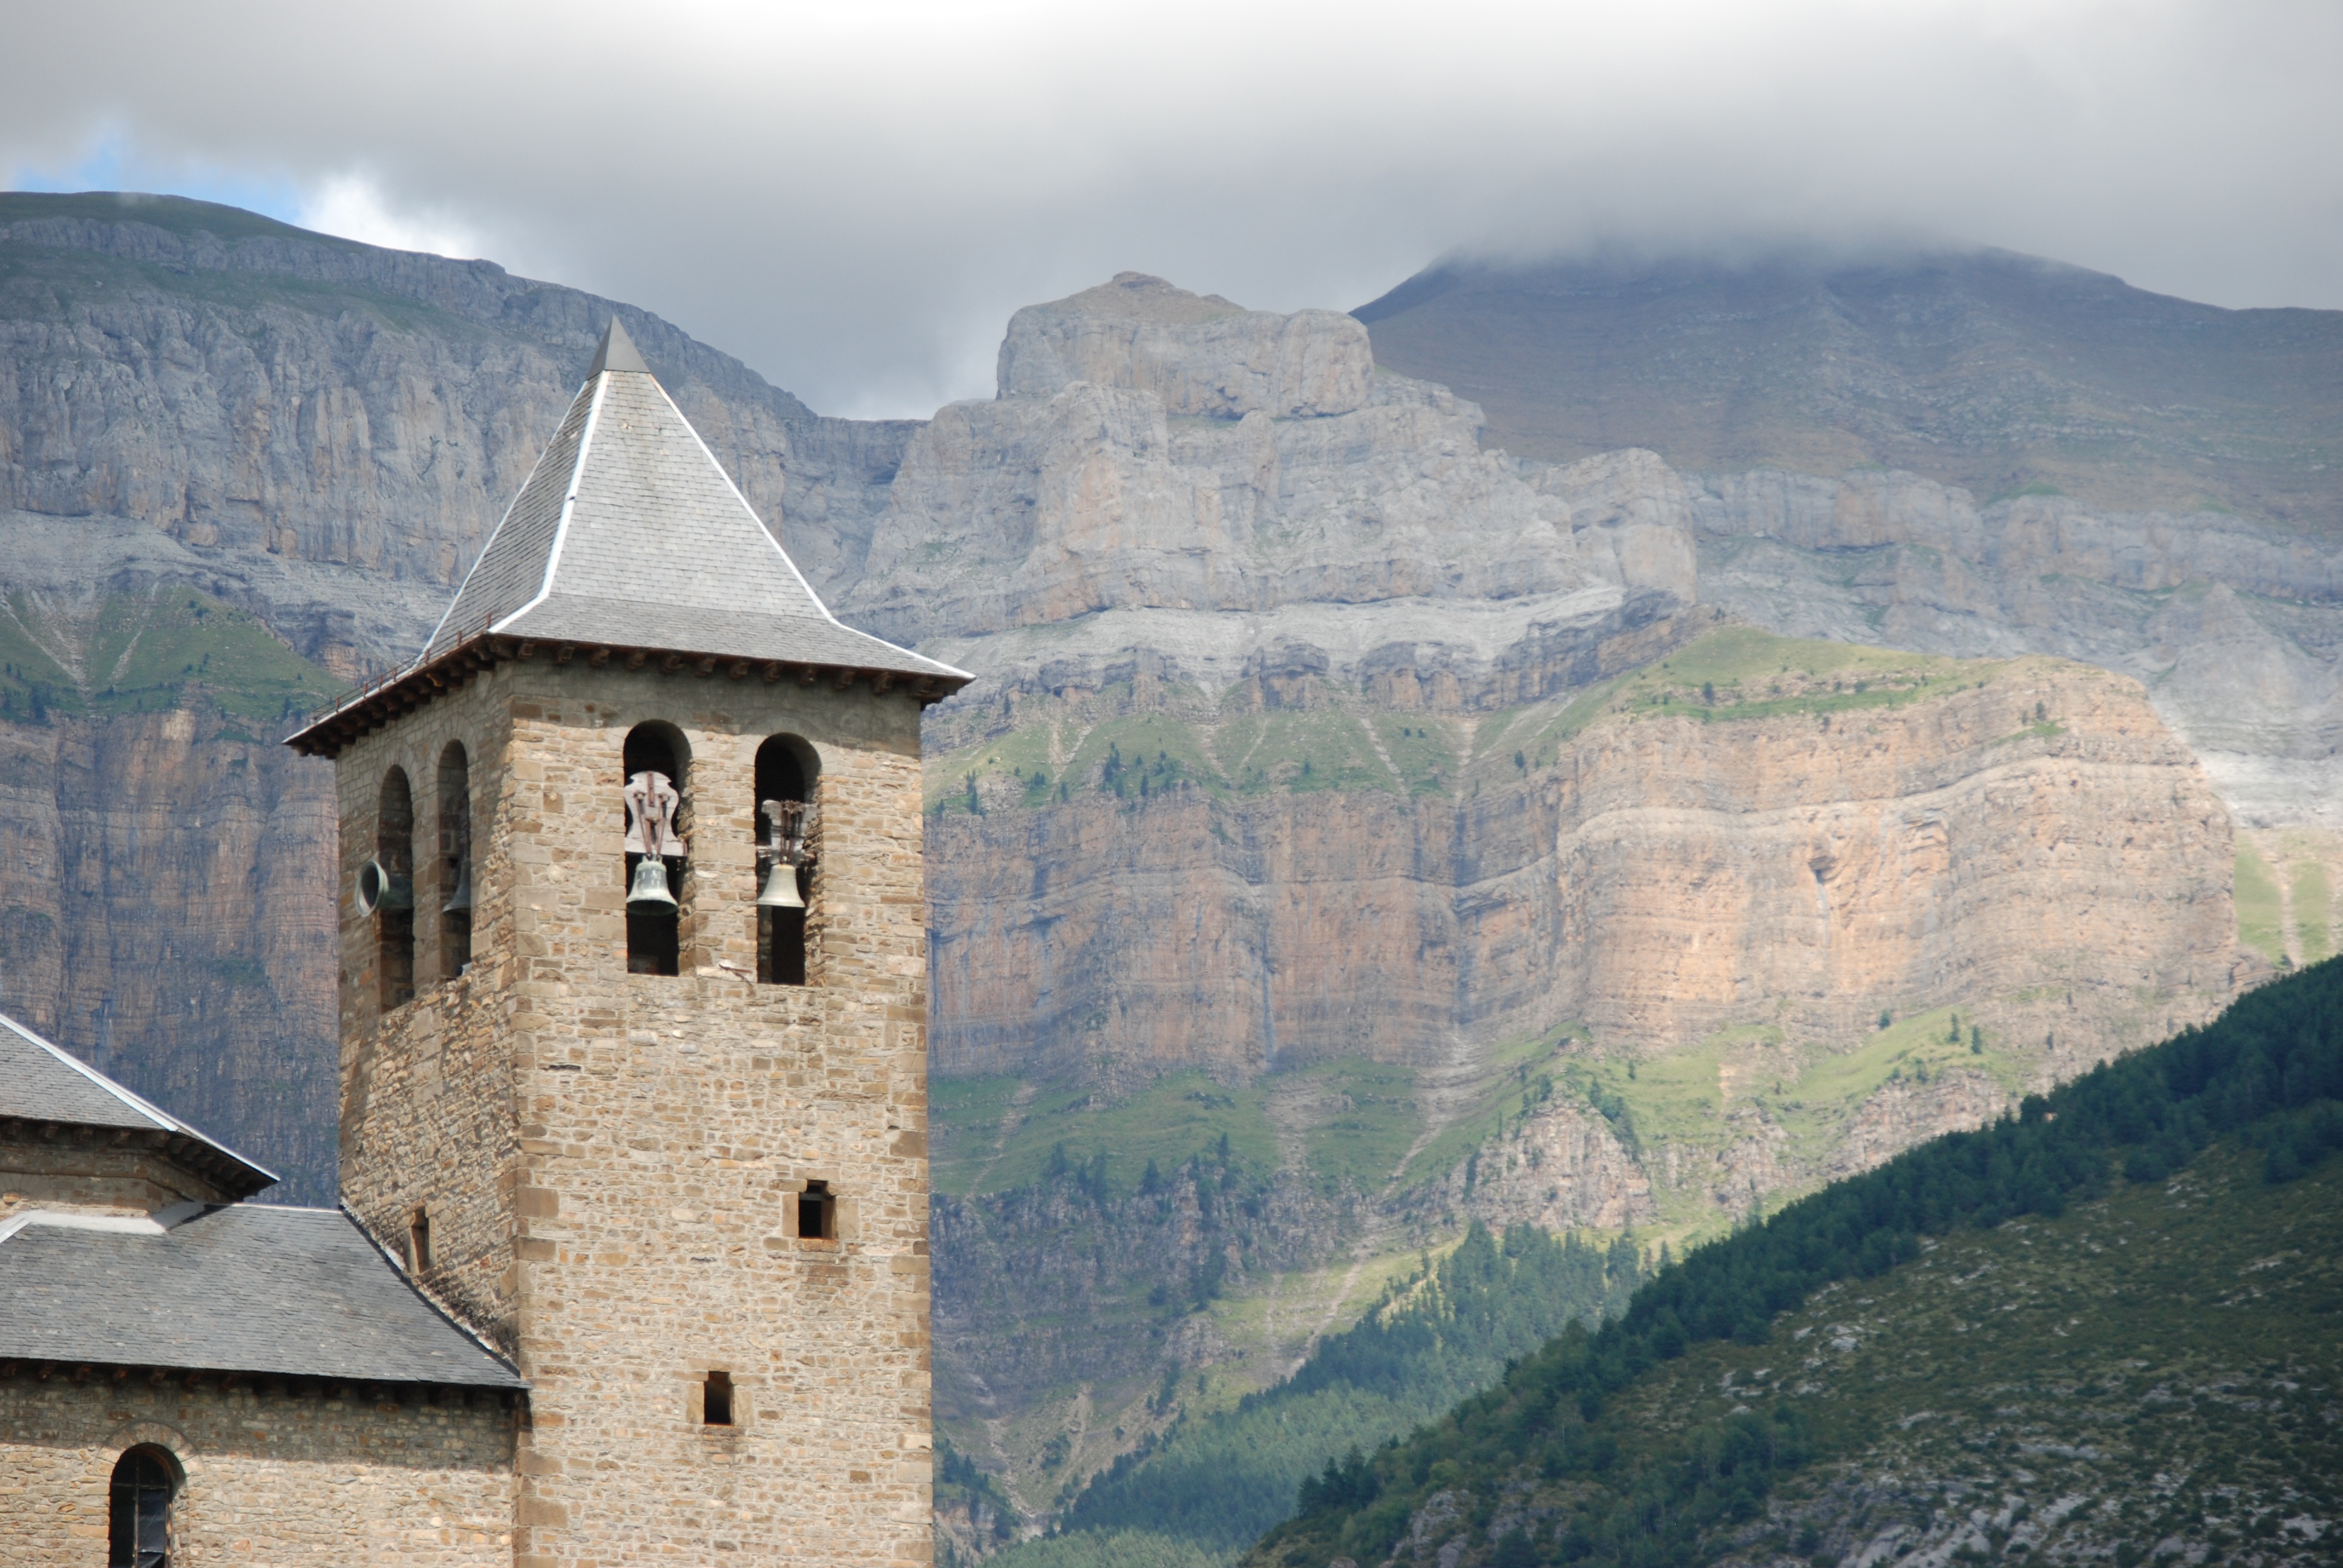
landscape, mountain, valley, mountain range, village, tower, tourism, spain, alps, monastery, pyrenees, torla, church tower, mountainous landforms